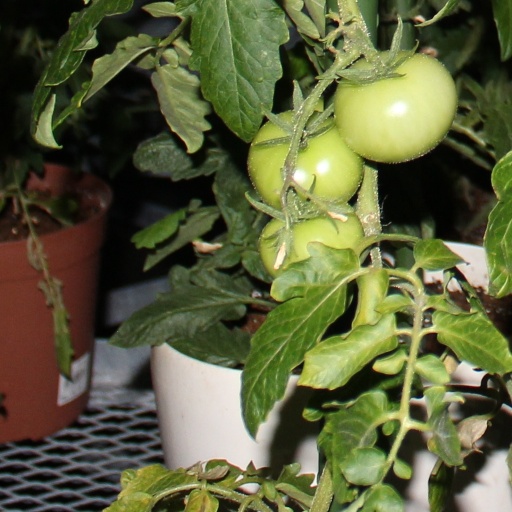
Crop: tomato